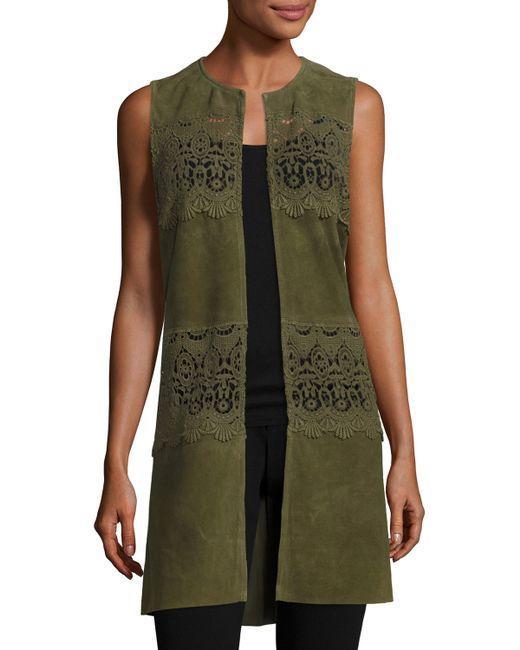
top im Spitzenstil für Damen mit ärmellosem Ausschnitt